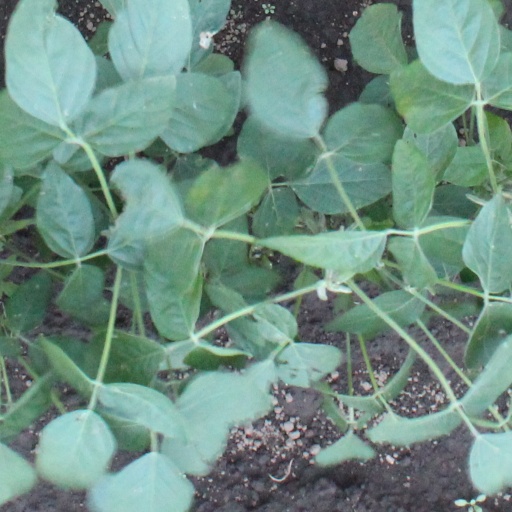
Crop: soybean